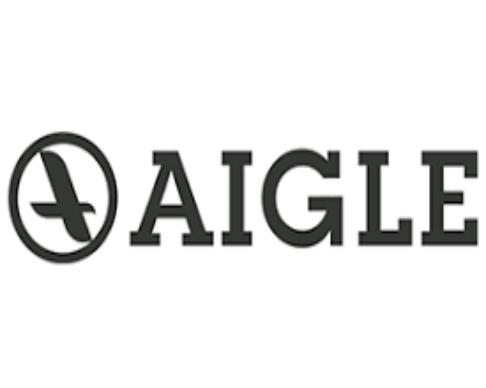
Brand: Aigle
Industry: Clothes